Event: Ecuador Earthquake
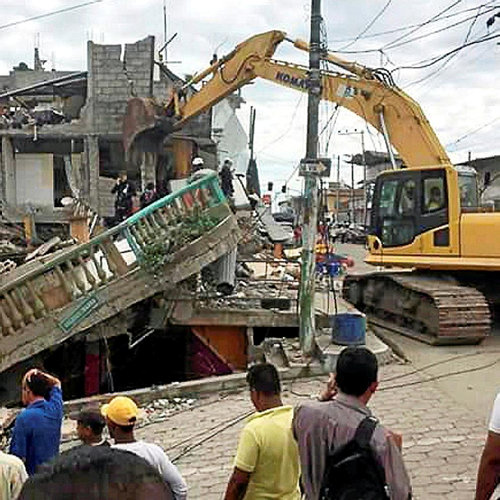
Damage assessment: damage